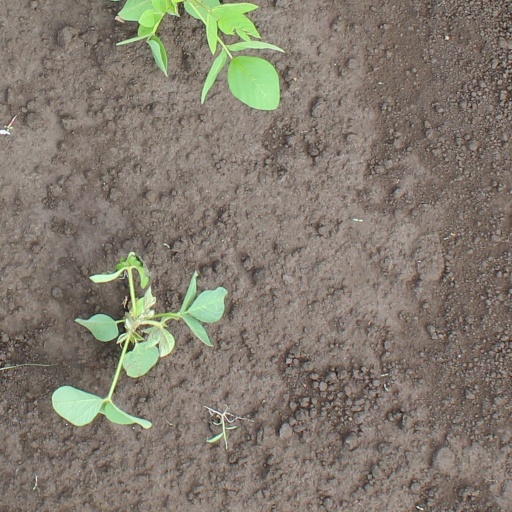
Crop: soybean